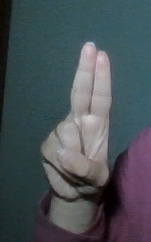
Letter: taa